Kingdom of Essex

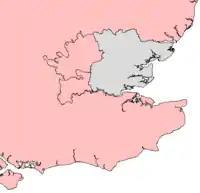
A map showing the outline of those parts now adjacent to the traditional county of Essex (in grey), but which historians postulate were part of the ancient Kingdom of Essex before becoming detached during the middle of the 8th century.

The Kingdom of Essex was bounded to the north by the River Stour and the Kingdom of East Anglia, to the south by the River Thames and Kent, to the east lay the North Sea and to the west Mercia. The territory included the remains of two provincial Roman capitals, Colchester and London.